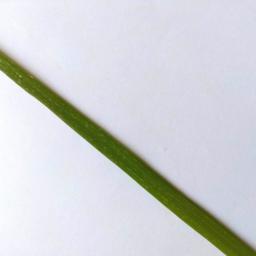
Label: Rice___Leaf_Blast